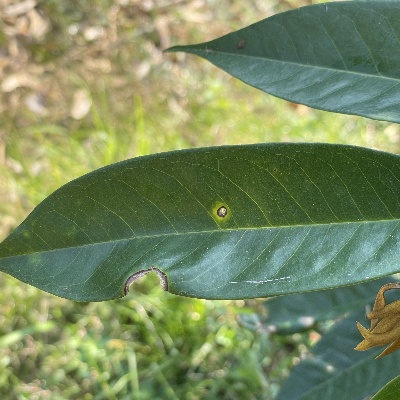
Label: Leaf_Phomopsis